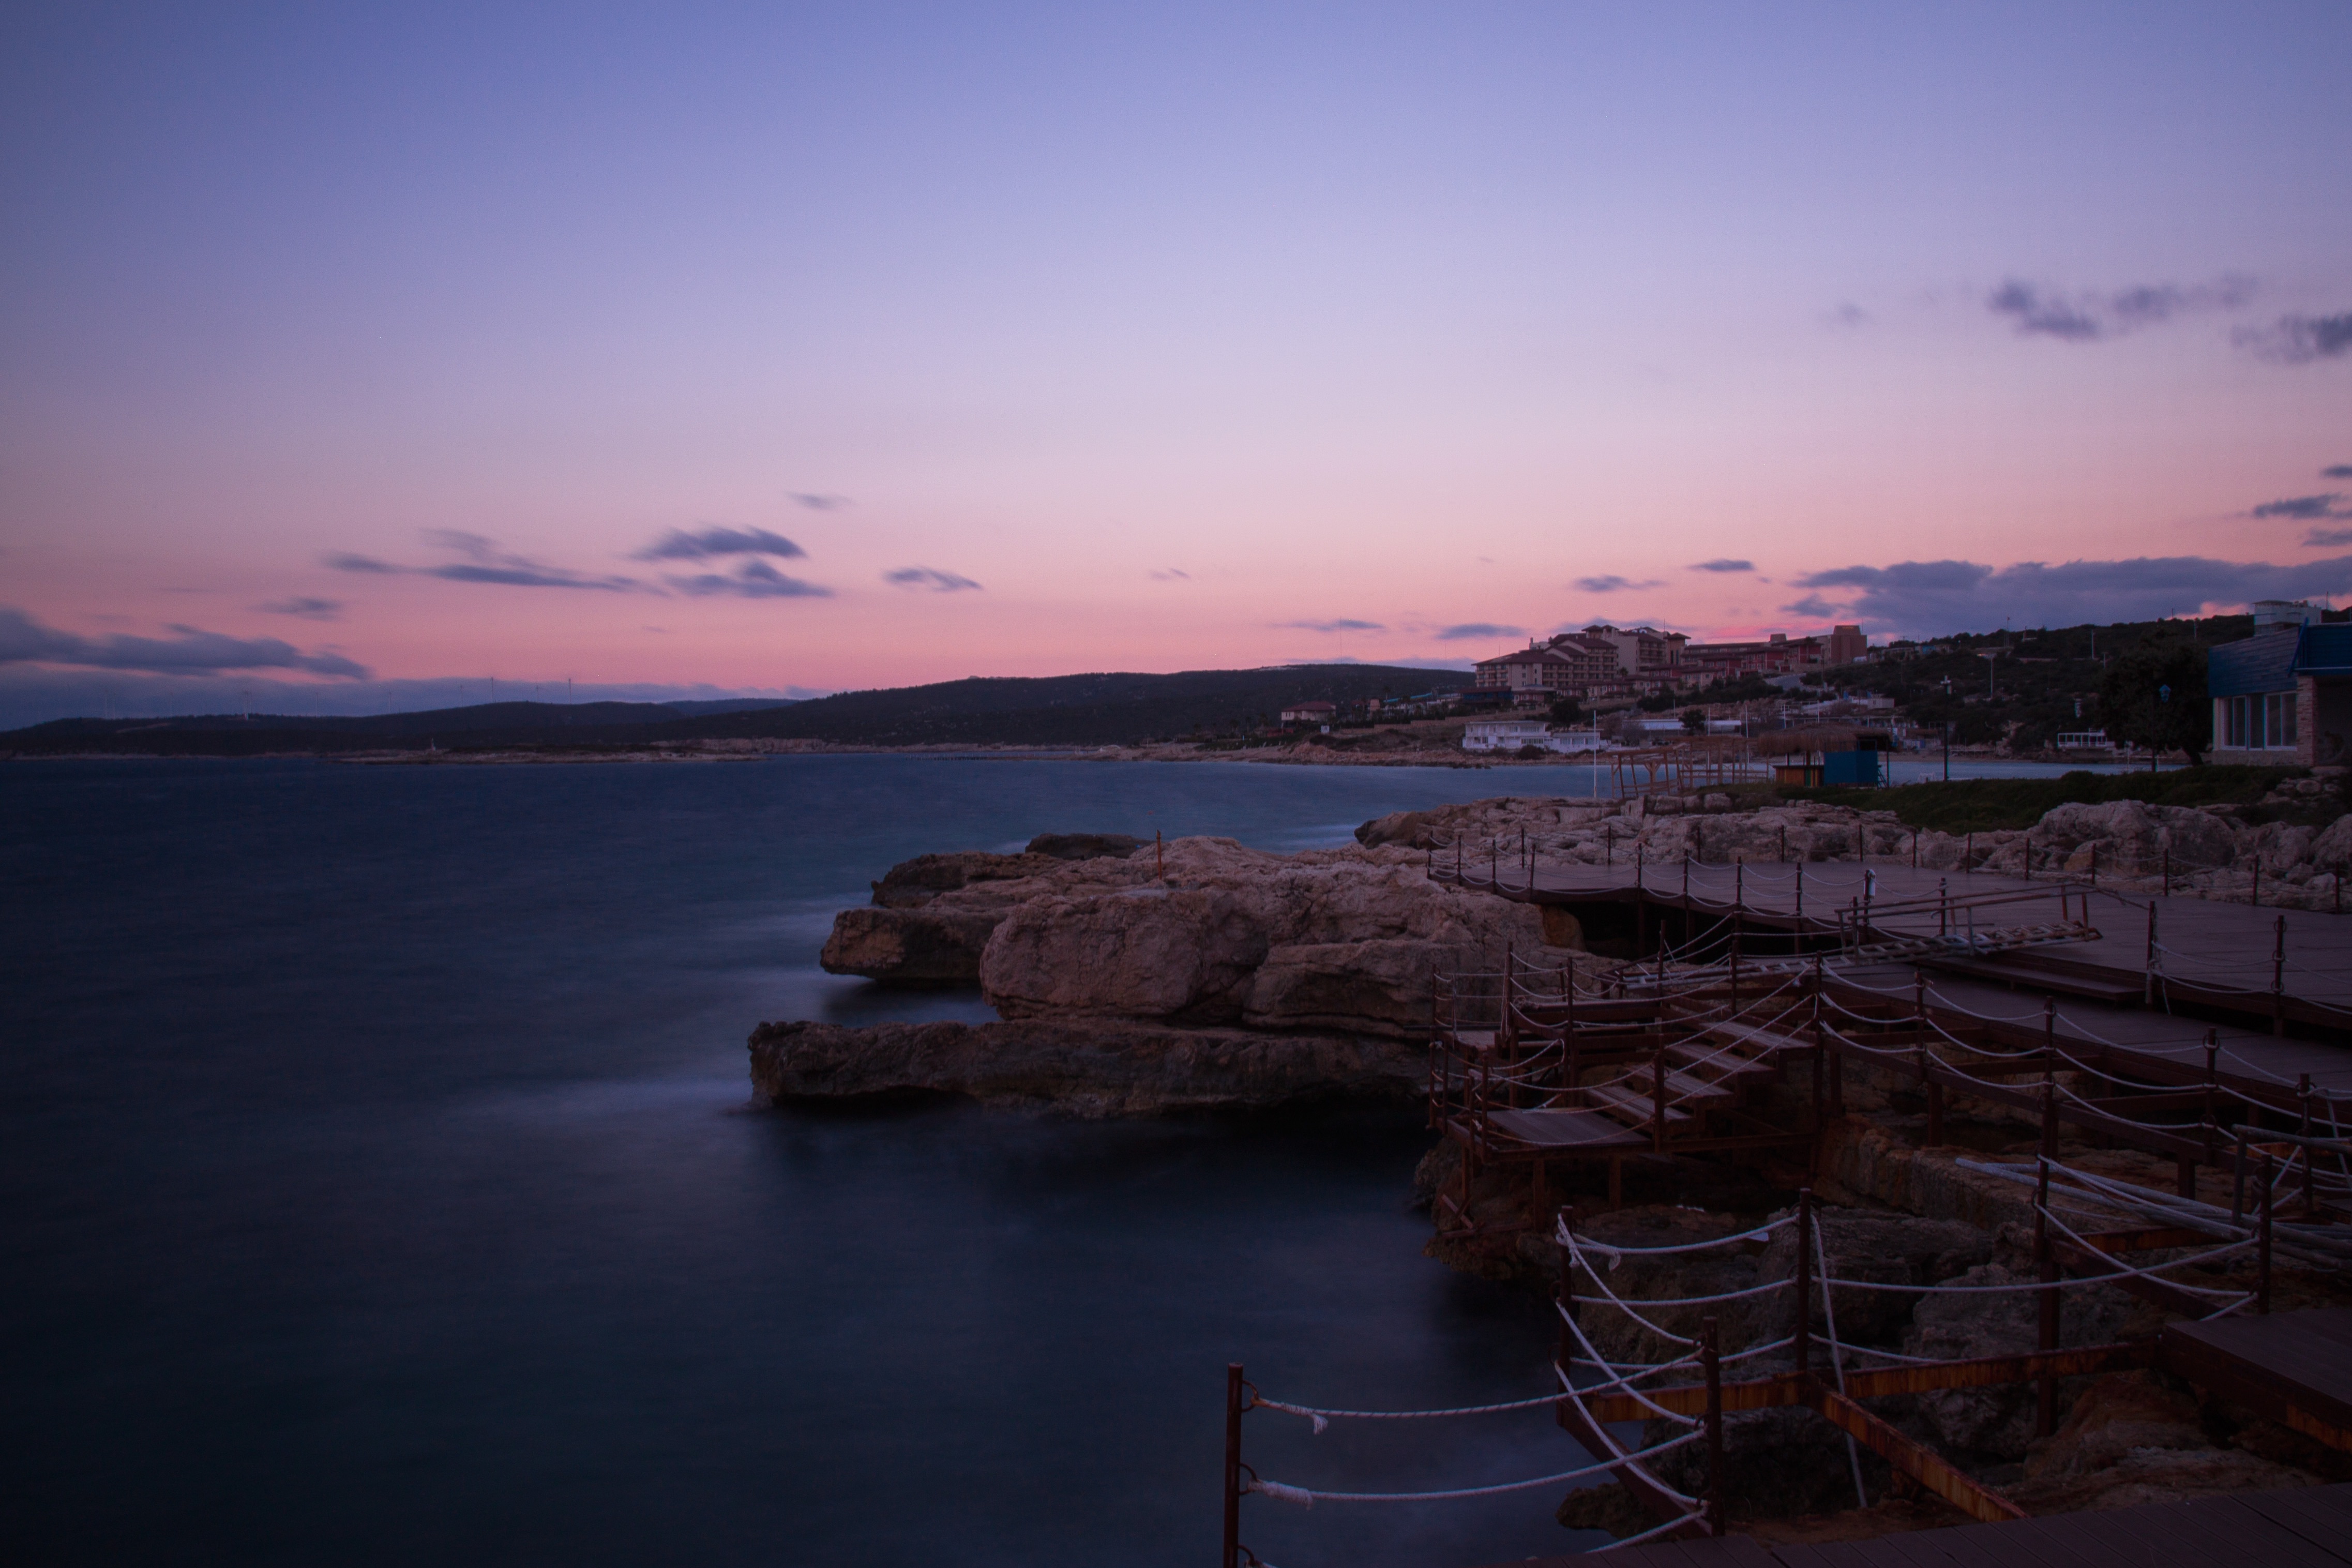
beach, sea, coast, ocean, horizon, cloud, sky, sunrise, sunset, morning, shore, dawn, dusk, evening, reflection, bay, body of water, cape, afterglow